Tikal

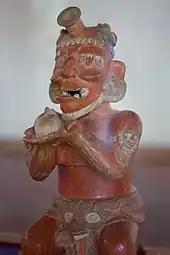
A ceramic censer representing an elderly deity, found in Burial 10

At Tikal, beams of sapodilla wood were placed as lintels spanning the inner doorways of temples. These are the most elaborately carved wooden lintels to have survived anywhere in the Maya region.